Don't Stop the Party (Black Eyed Peas song)

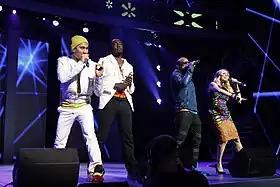

Monica Herrera wrote for "Billboard" that "the music is expertly produced, but problems arise when Will.i.am claims the same of his wordplay. On the track 'Don't Stop the Party', he chest-thumps, 'Kill you with my lyricals/Call me verbal criminal.' It's a silly boast for an artist who clearly focuses on beats over rhymes, and is probably better off for it." Andy Gill wrote for "The Independent" that "with martial synth-stomp riffs, spartan electro beats and loping bass grooves driving tracks whose single-mindedness is signalled by titles like 'Don't Stop the Party'." A positive review came from Bill Lamb, editor from About.com, who went to say that: "BEP boost the beat as they request 'Don't Stop the Party'."Lamb said that "will.i.am starts talking about futurism here again and sure enough we find ourselves in the middle of a futuristic sounding trance break. The party reaches its peak about five minutes into the song, and it is exhilarating." Other positive reaction came from John Bush, editor from Allmusic who went to say that the song is a "scattered moment of respectability" and chose it as an "AMG Pick". Gavin Martin wrote for "Daily Mirror" that "the operatically ambitious 'Don't Stop the Party' gives way to a briefly terrifying interlude that is more or less a declaration of earth-shaking sonic war."